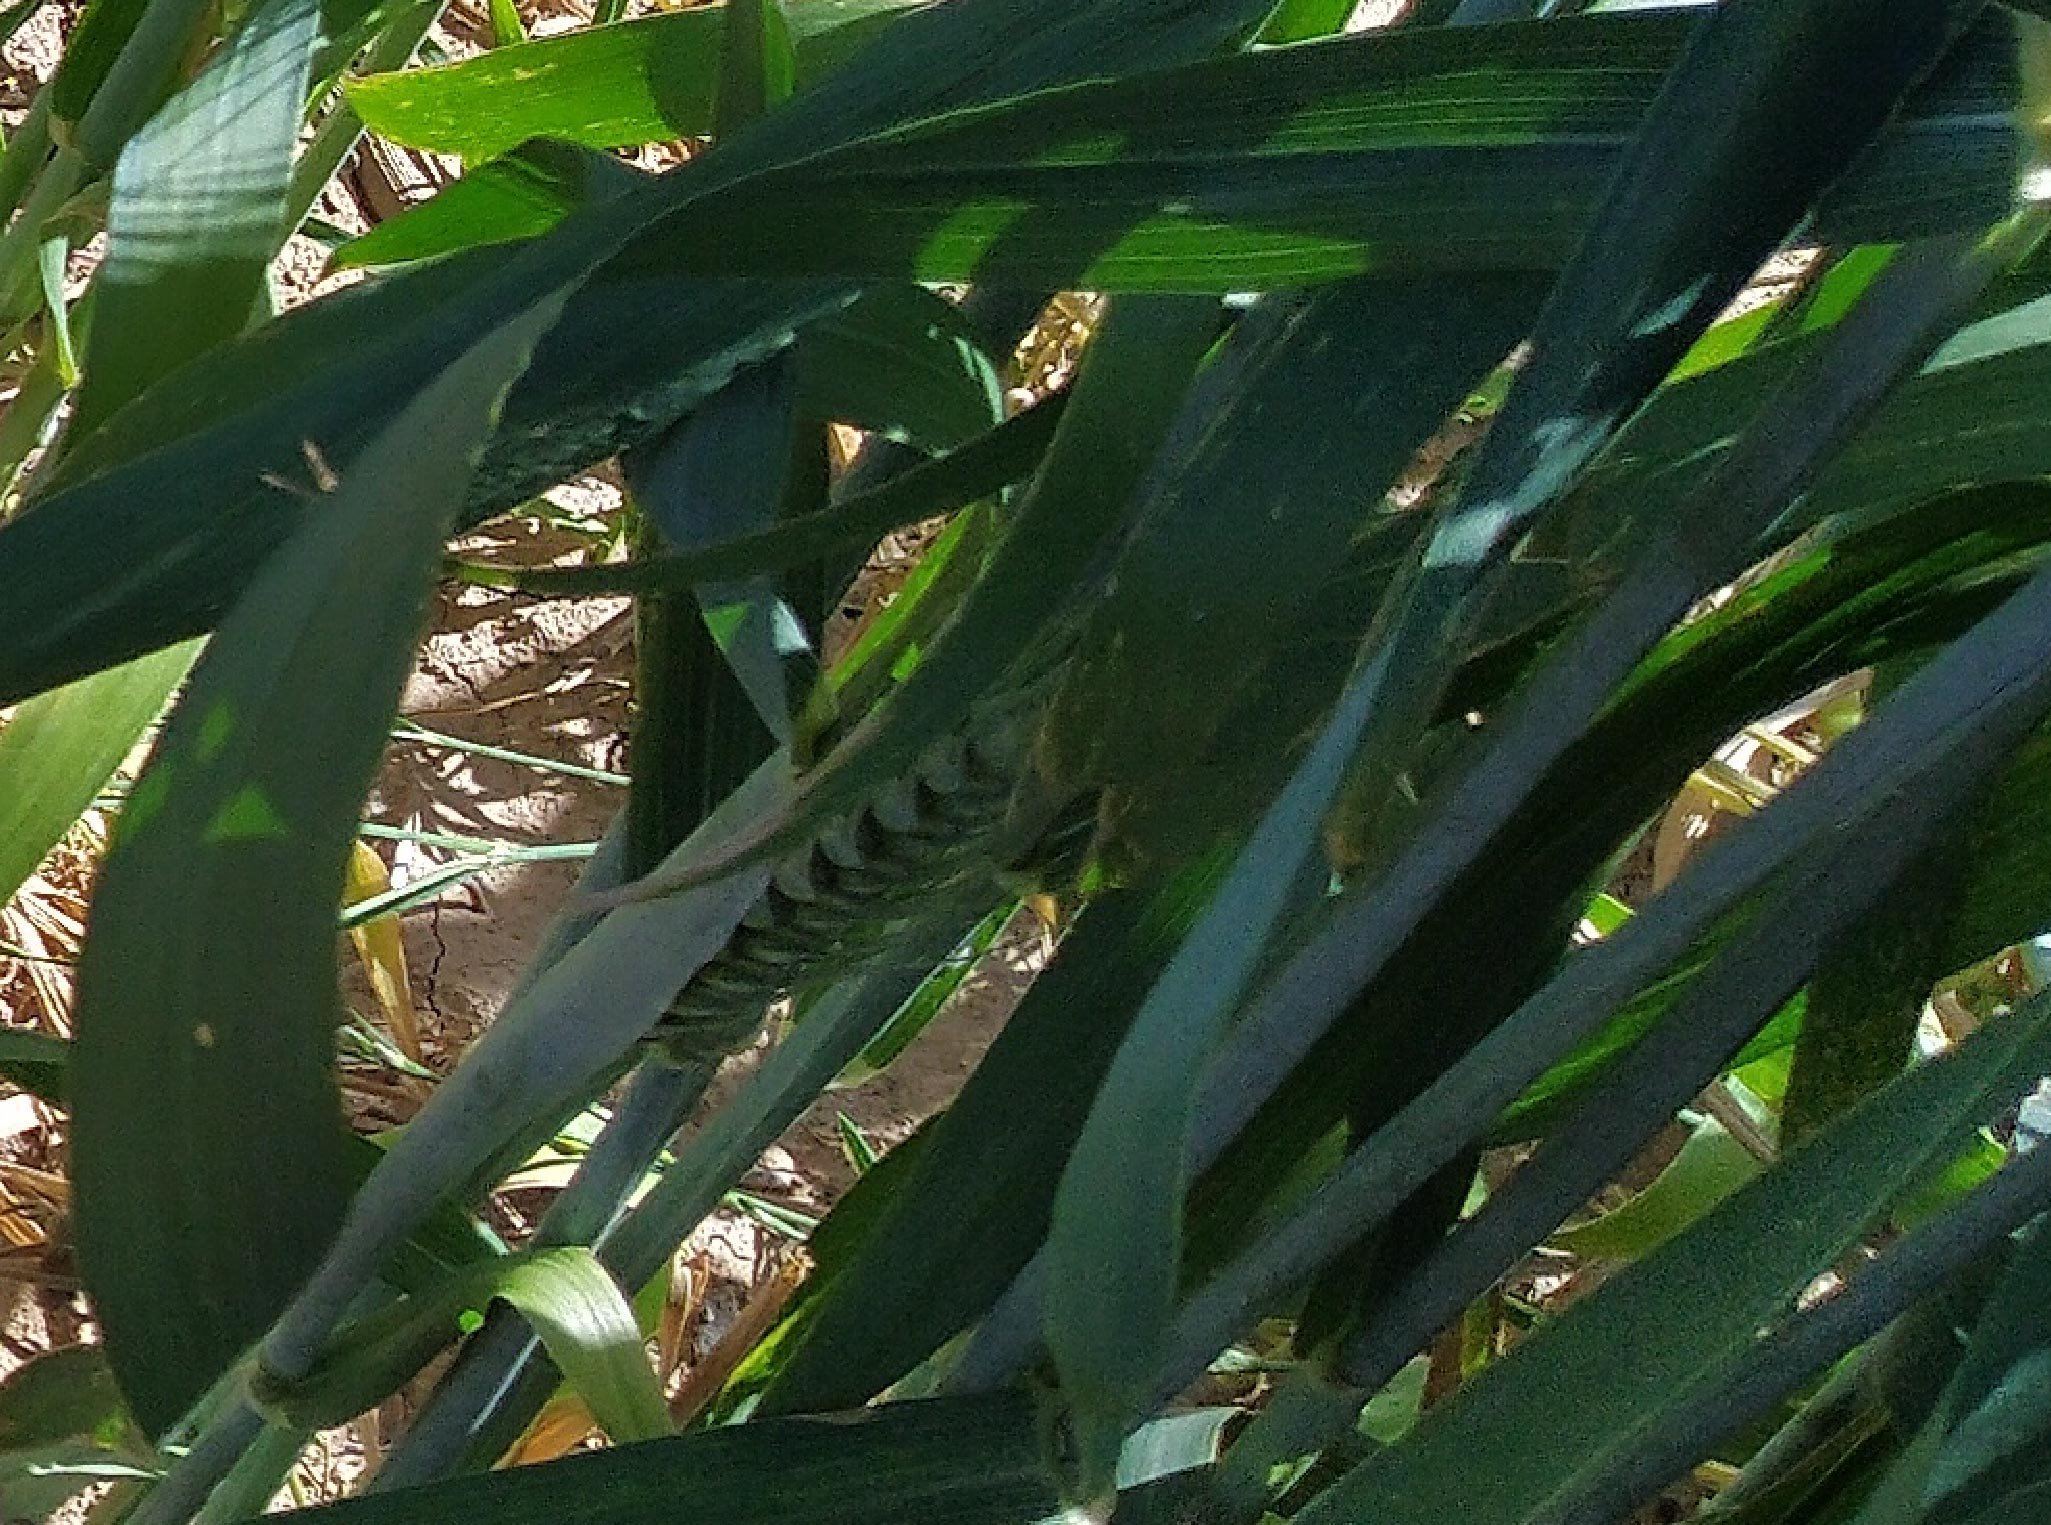
Label: Wheat___Healthy